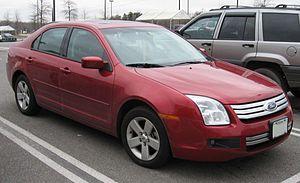
La Ford Fusion vendue sur le continent américain est une berline quatre portes conçue et produite par Ford à partir de 2005. En 2020, Ford cesse complètement la production de berlines au profit de SUV et 4x4, la Fusion n'est pas renouvelée.